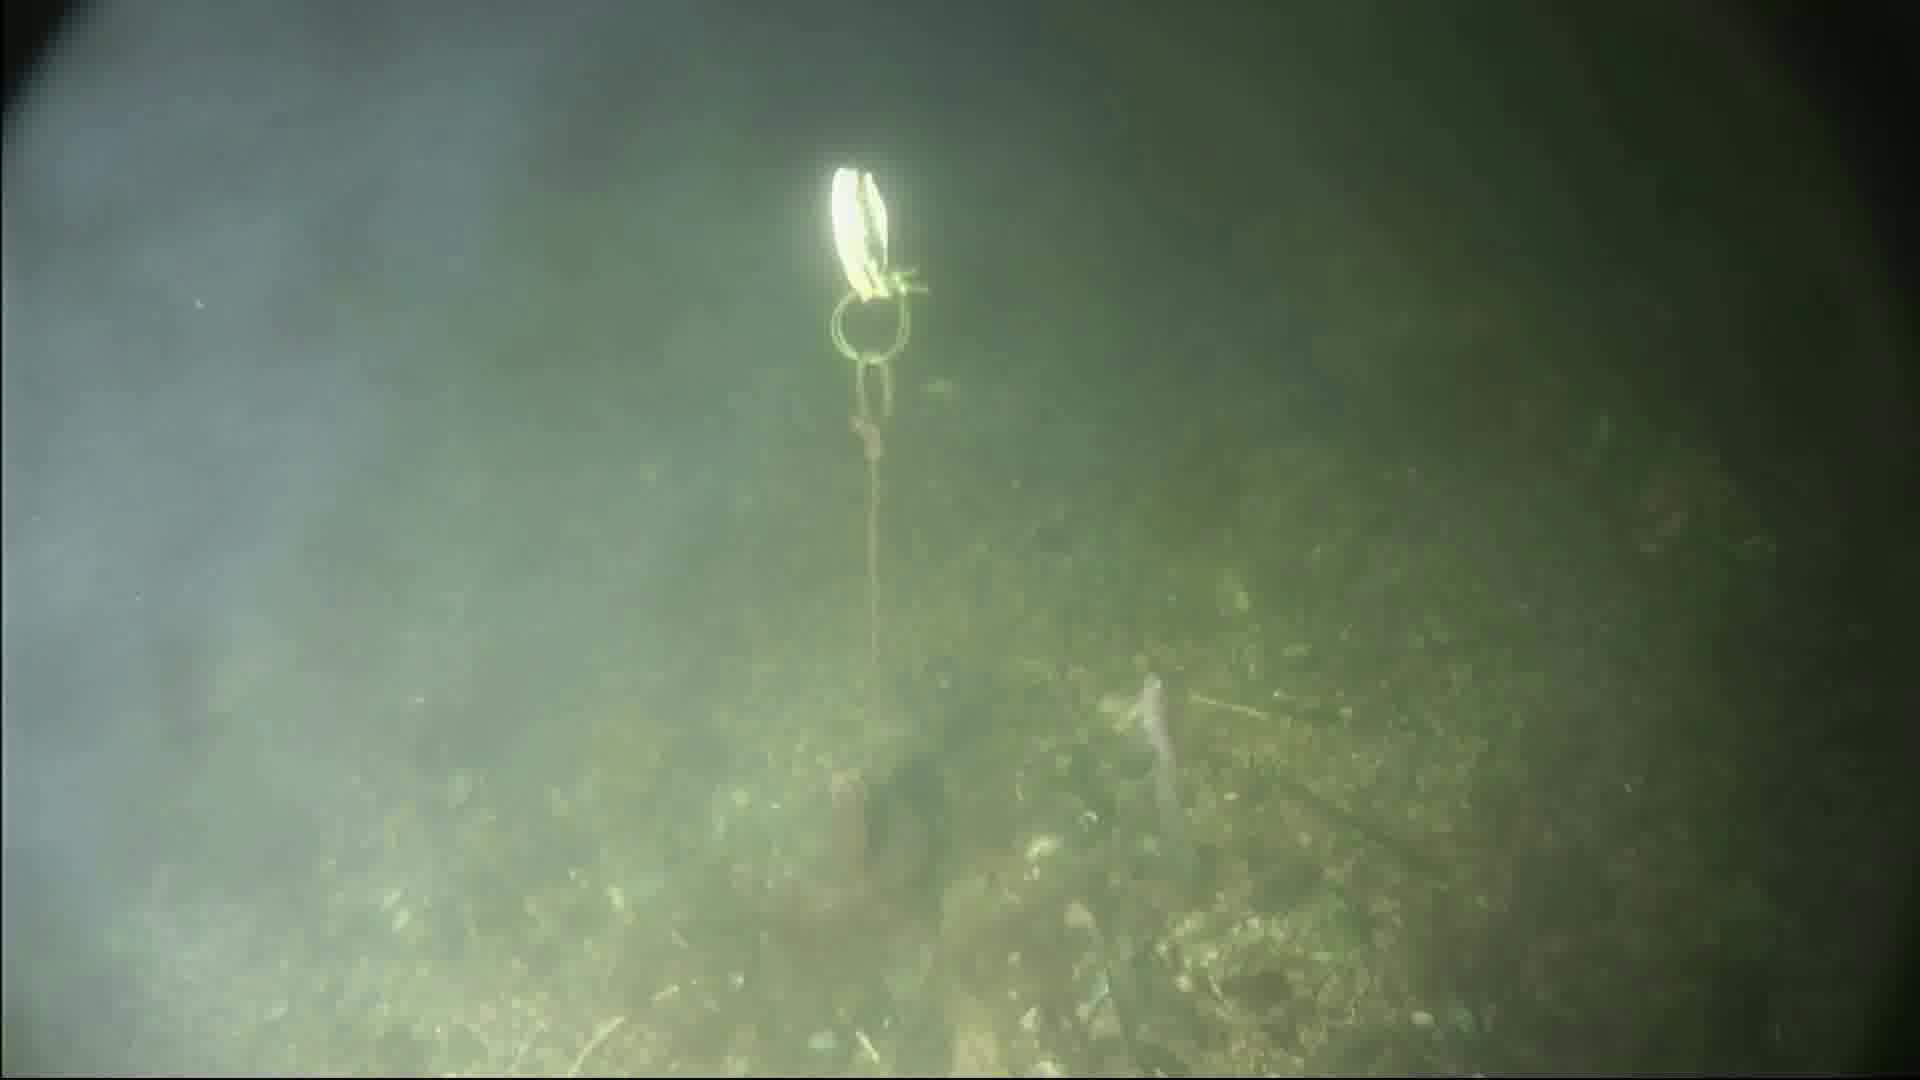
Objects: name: small_fish
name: crab